Gaston III, Count of Foix

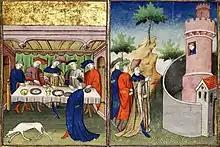
The Drama of Orthez according to "Chronicles" of Froissart, Brussels, KBR, ms. II 88, fil. 16, circa 1410.

Louis of Anjou remained neutral during the conflict and organized the mediation between the two camps after the final battle. He chose Tarbes as a place of negotiation, with the signing of three documents between 1376 and 1377. Louis of Anjou first recognized Fébus as "Count of Foix and Lord of Béarn" in the name of Charles V, the text also gave the title of "dominus Bearni" for Fébus, and not "vicecomes Bearni", a way of implicitly recognizing the full sovereignty of Béarn. Fébus then obtained an indemnity of 100,000 francs. On 3 February 1377, a peace treaty was signed, in which was agreed the marriage between Gaston, son and heir to Fébus, and Beatrice, daughter of the Count of Armagnac. After numerous negotiations, a final agreement was signed on 3 April 1379 in Barcelonne-du-Gers, on the border between Marsan and Armagnac. The marriage between Gaston and Beatrice was finally celebrated on 19 April 1379 at Manciet. The agreement signed with Louis of Anjou and the Armagnacs allowed Fébus to achieve his ultimate design: the unification of his possessions in Béarn and Foix. The hereditary acquisition of the castellanies of Mauvezin and Goudon made it possible to expand Nébouzan to the west, joining this territory to Bigorre. To the east of Nébouzan, Fébus could now count on a dozen lords dependent on Comminges and allowed continuity with the county of Foix. The control of Bigorre represented the last piece of this puzzle between Béarn and Foix. With the complicity of the "Compagnons de Lourdes", Fébus urged Bigorrian municipalities to seek his protection. During the summer of 1379, 26 conventions were signed between Fébus and Bigorrian communities, and Tarbes was the last to cede on 27 November 1379.